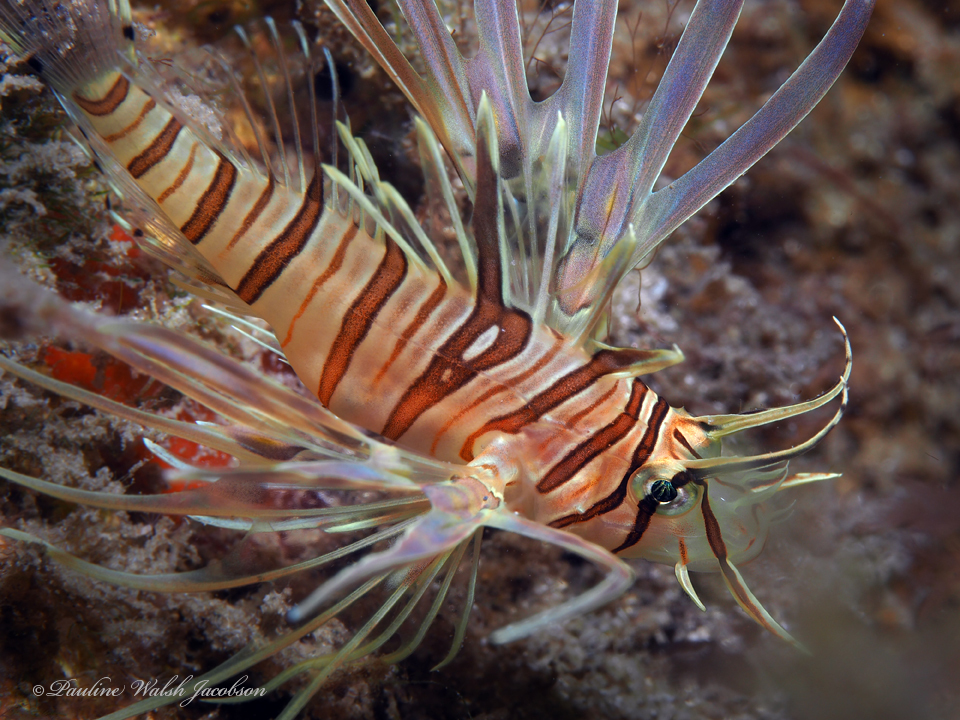
Pterois volitans (Red Lionfish)